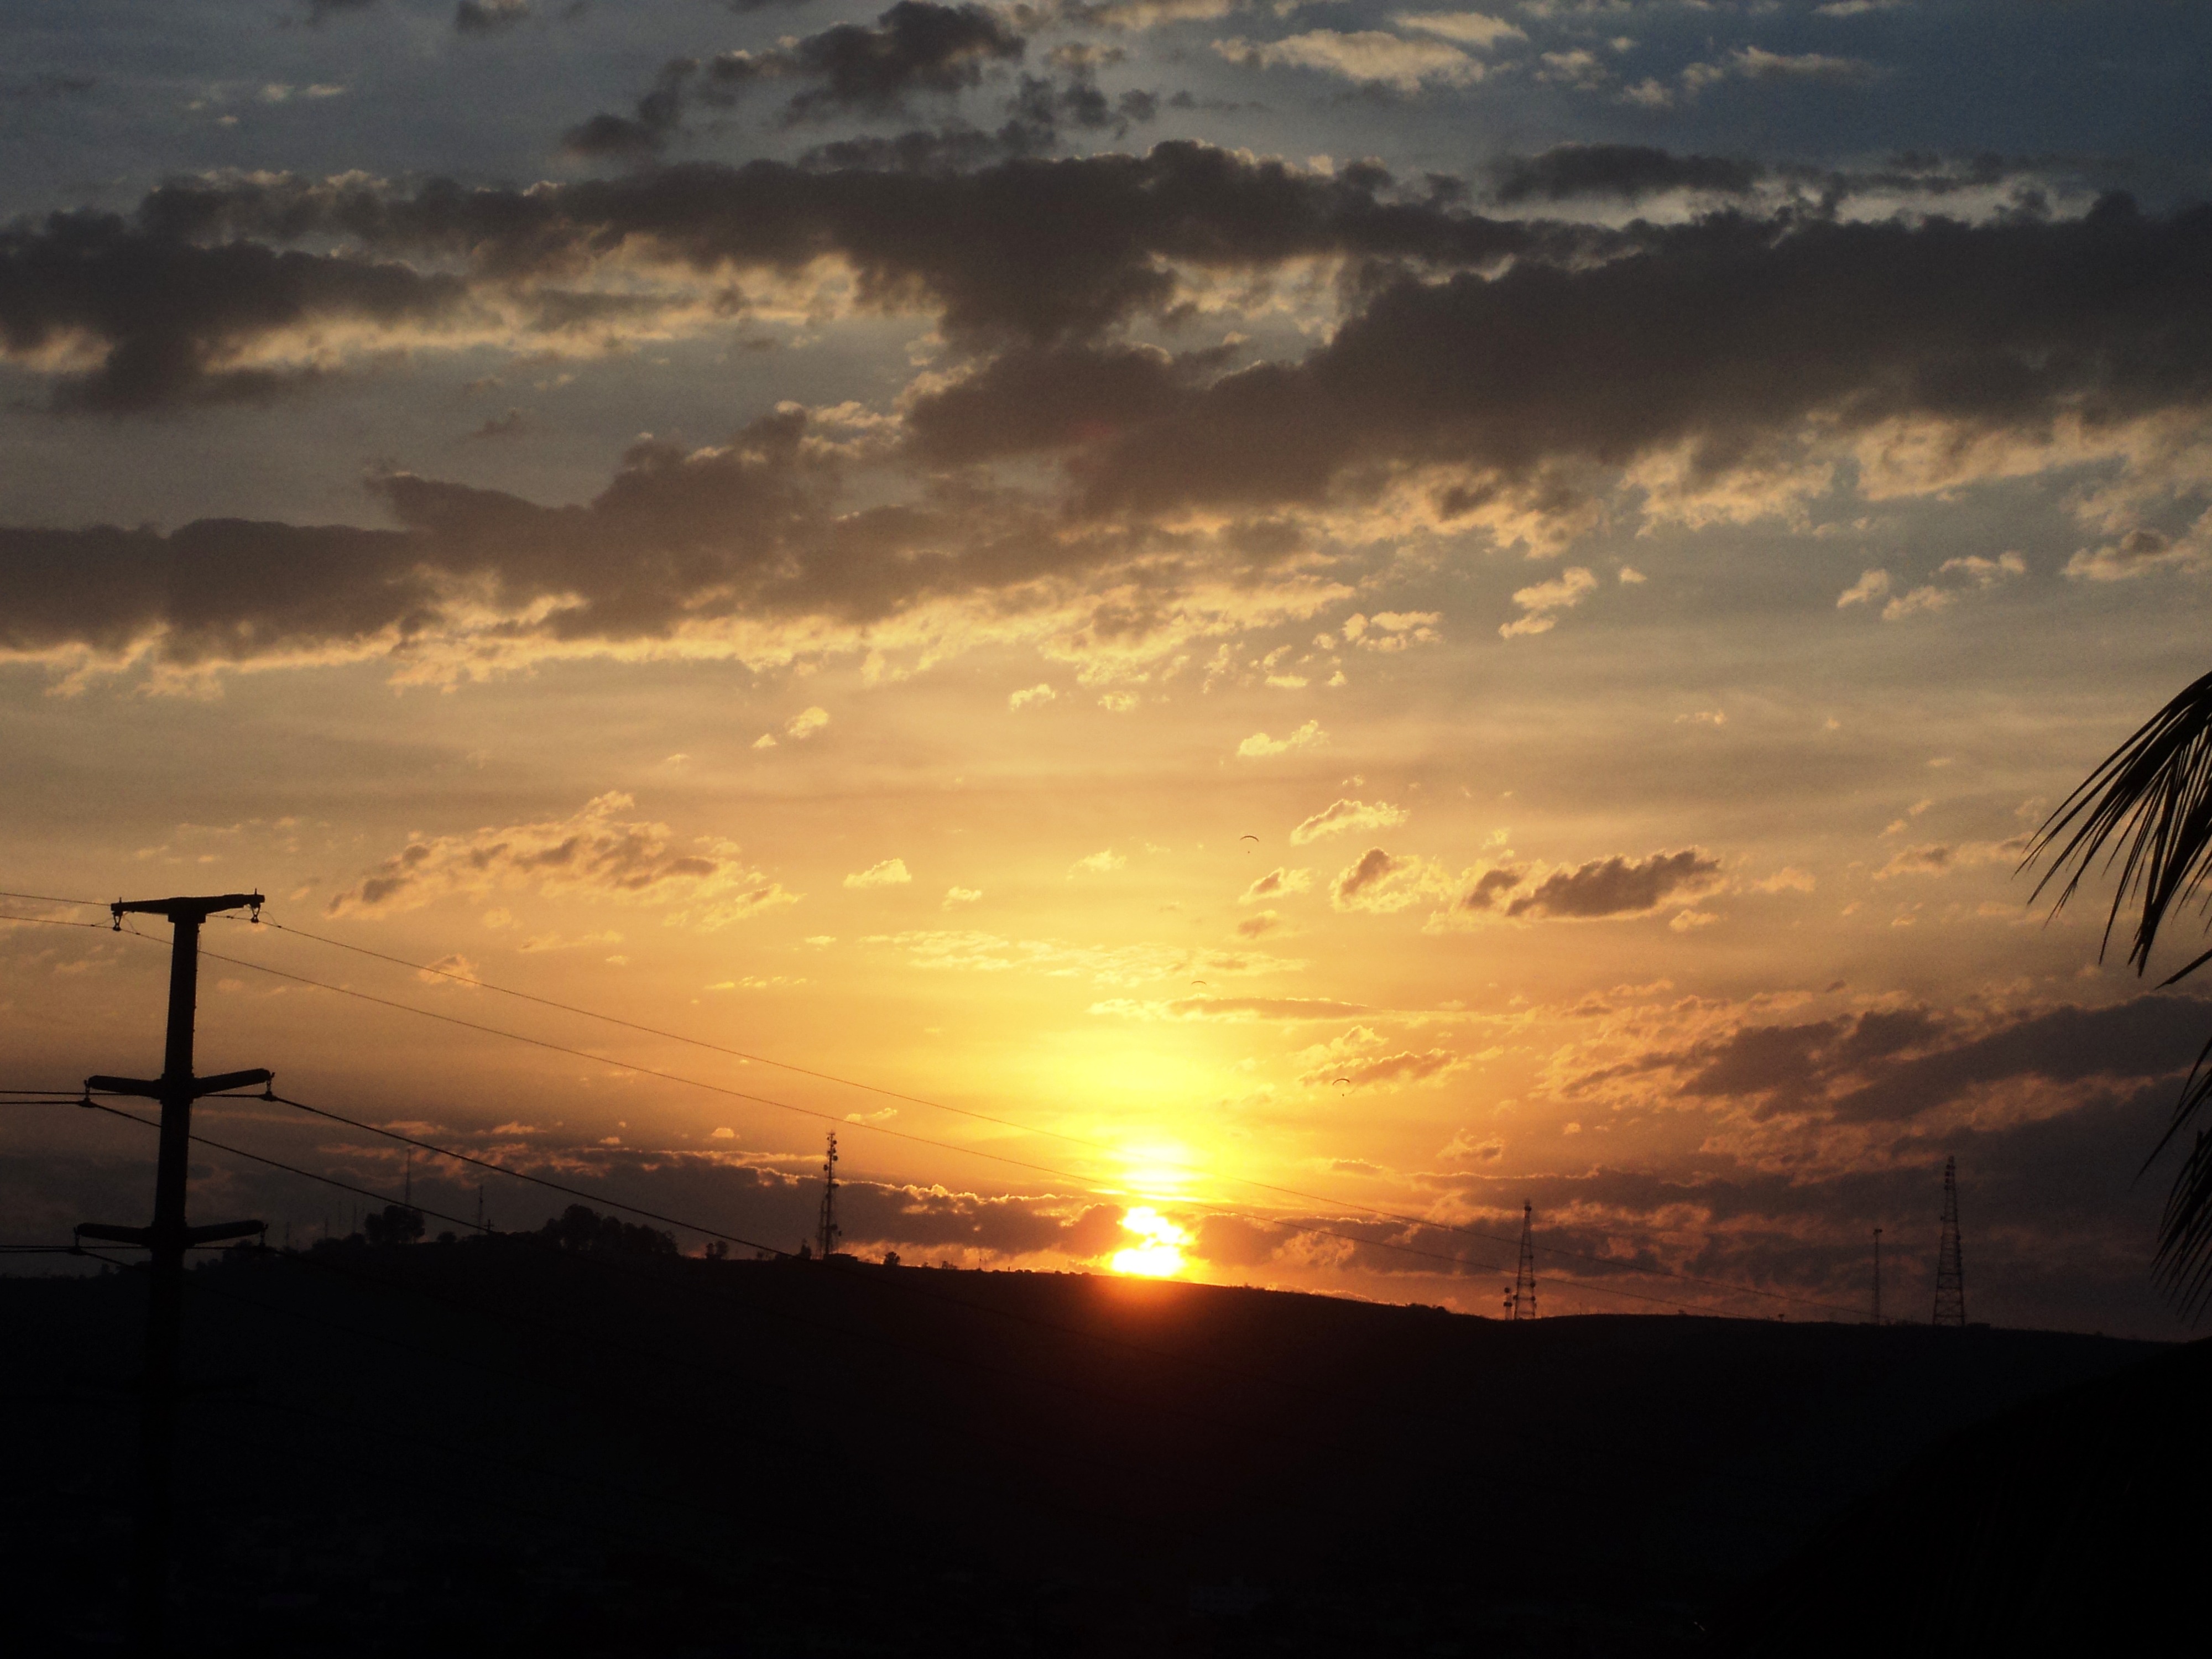
horizon, cloud, sky, sun, sunrise, sunset, sunlight, morning, dawn, atmosphere, dusk, evening, shadow, clouds, sol, eventide, afterglow, atmospheric phenomenon, red sky at morning